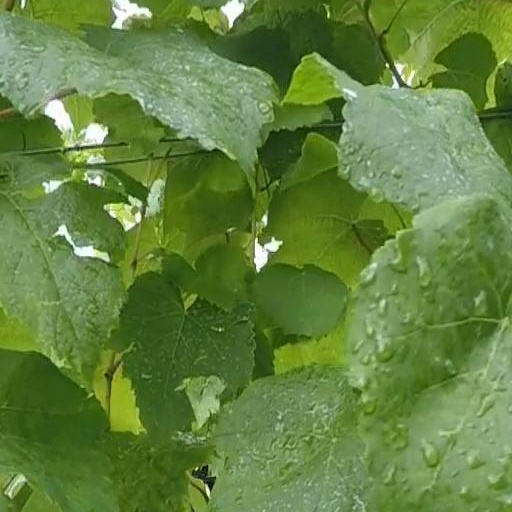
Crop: grape